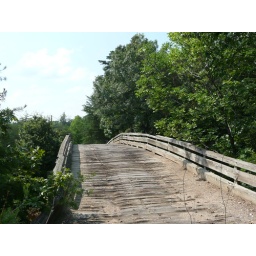
Abandoned Gunston Cove Road wooden bridge over the CSX (RF&amp;amp;P) railway line at Lorton, Virginia